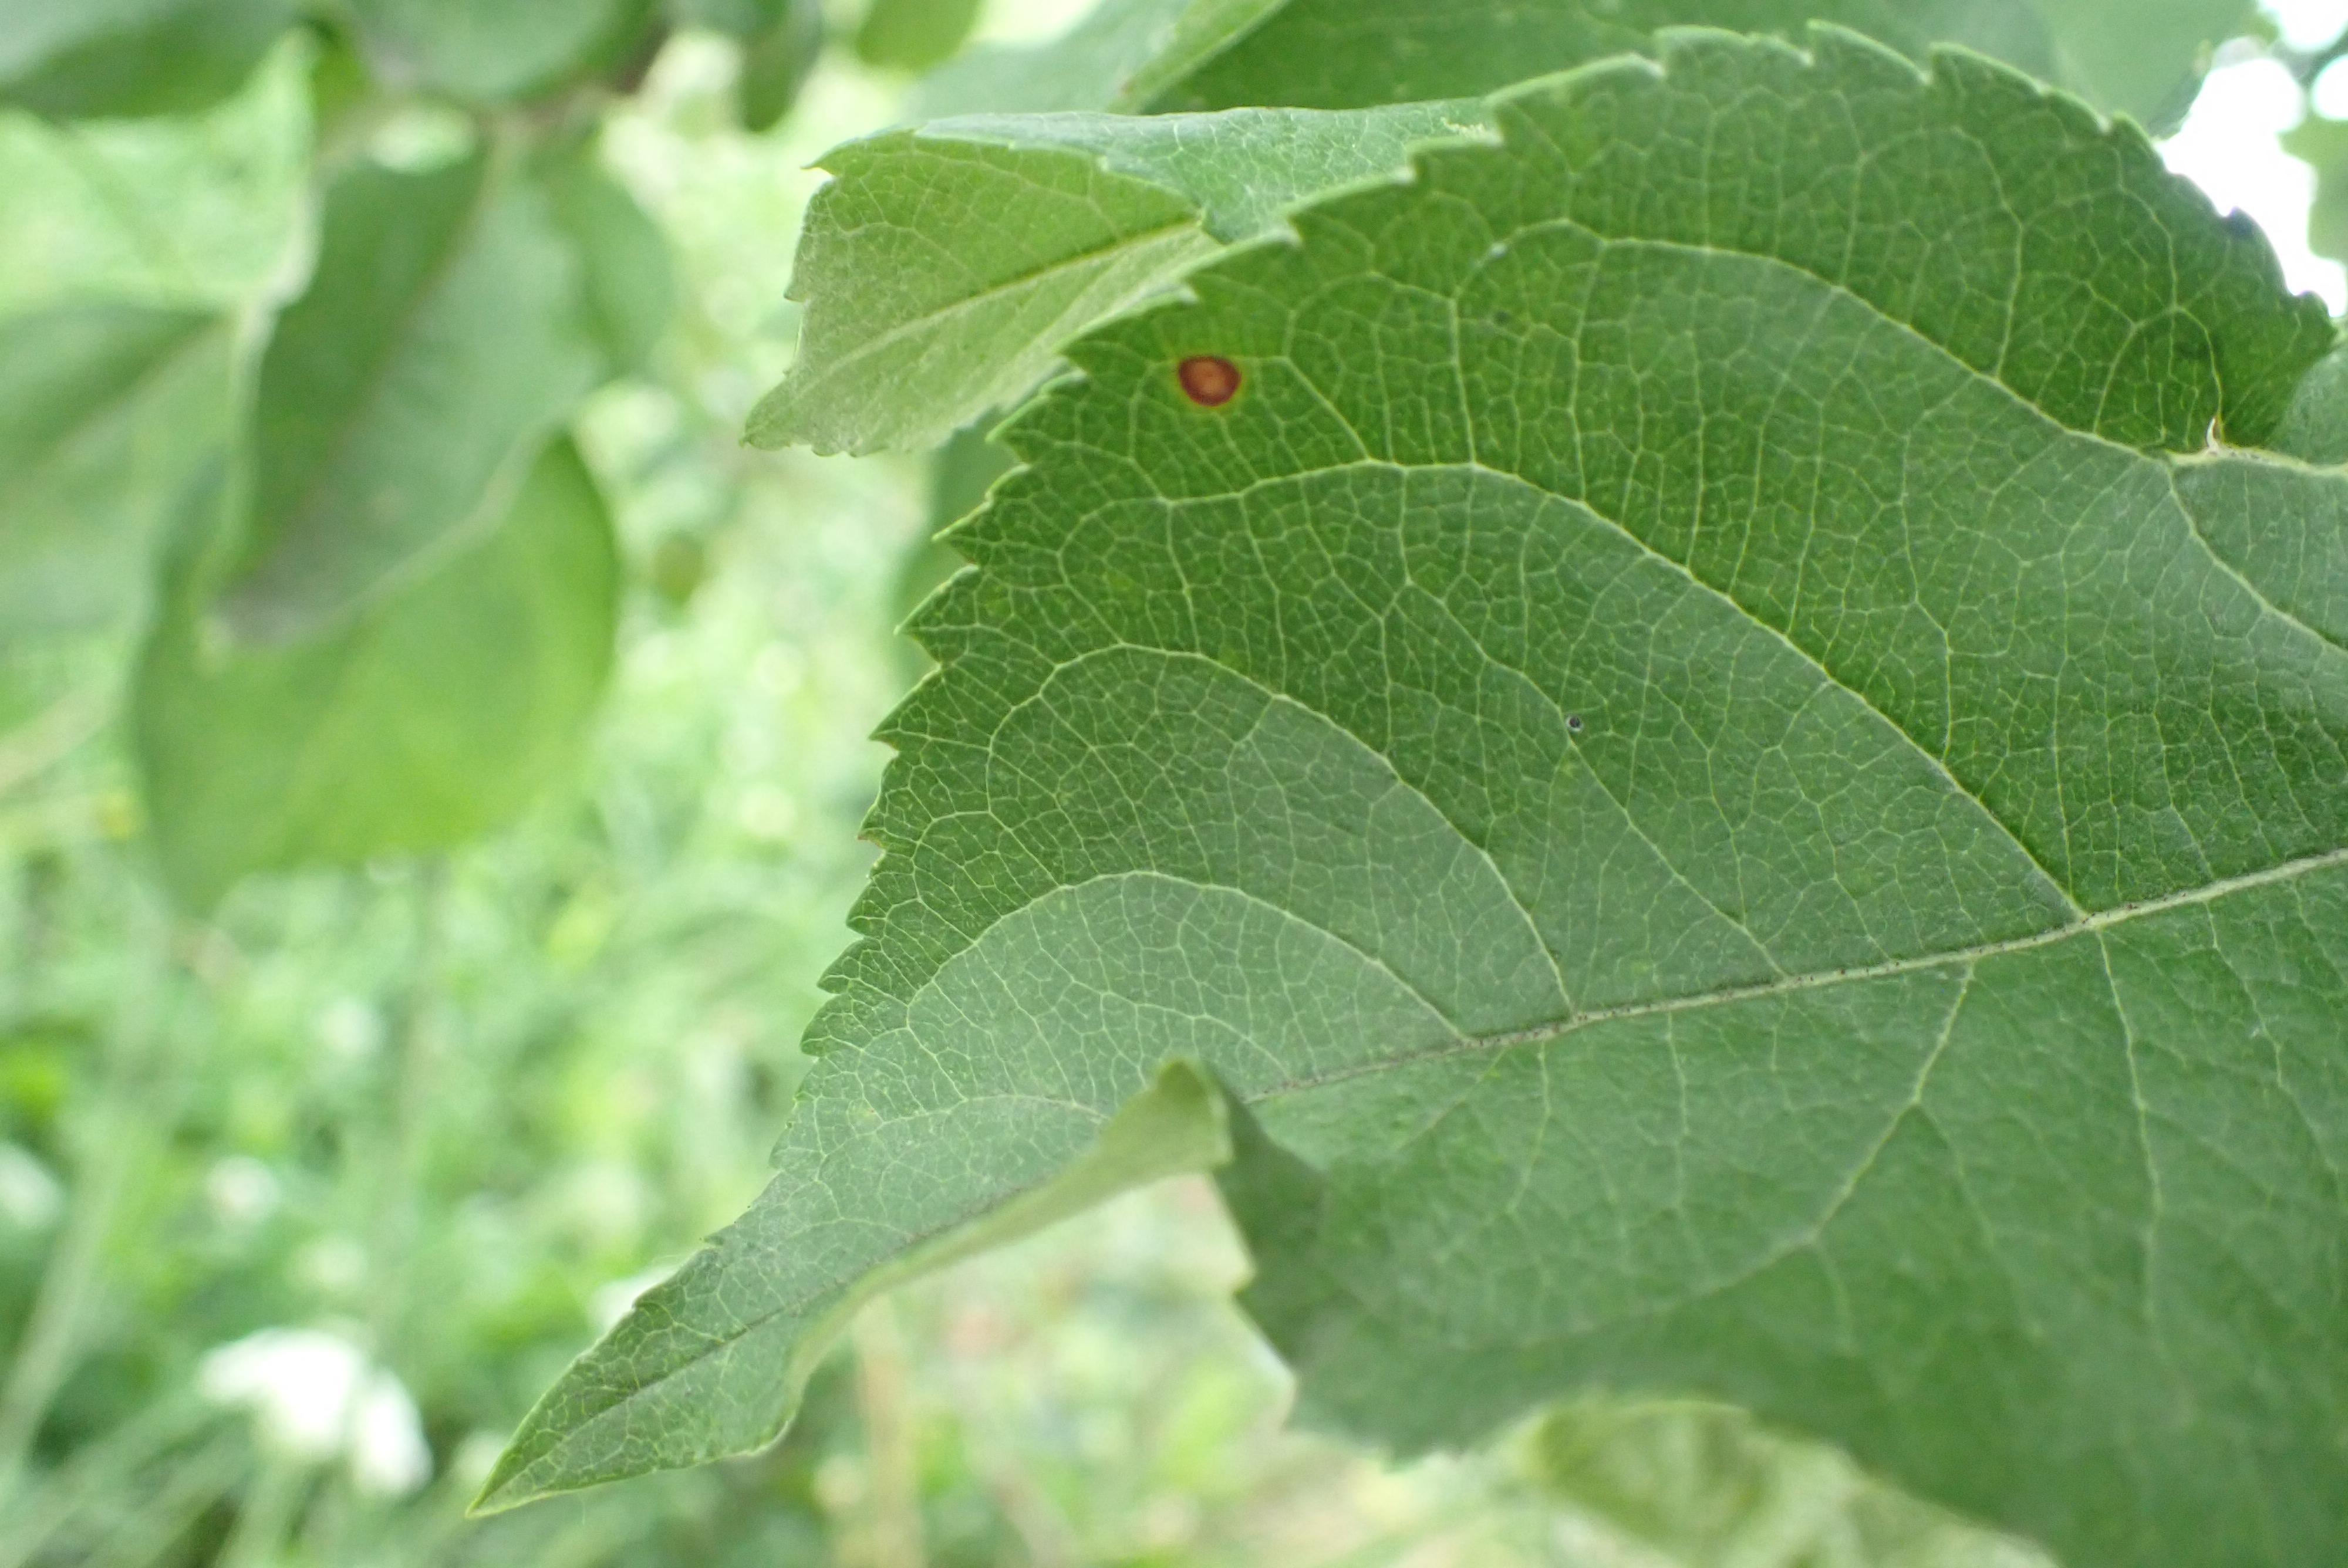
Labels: frog_eye_leaf_spot